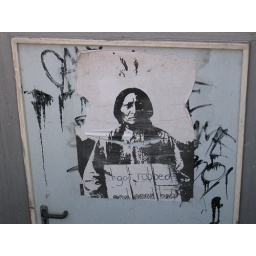
Poster at the base of the monument to Christopher Columbus in Barcelona